Cary Gabriel Costello

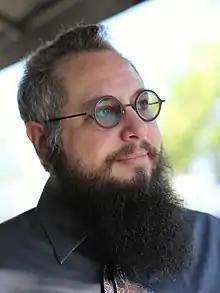

Cary Gabriel Costello is an intersex trans male professor and advocate for transgender and intersex rights. His areas of study include identity, sexuality, privilege, and marginalization.